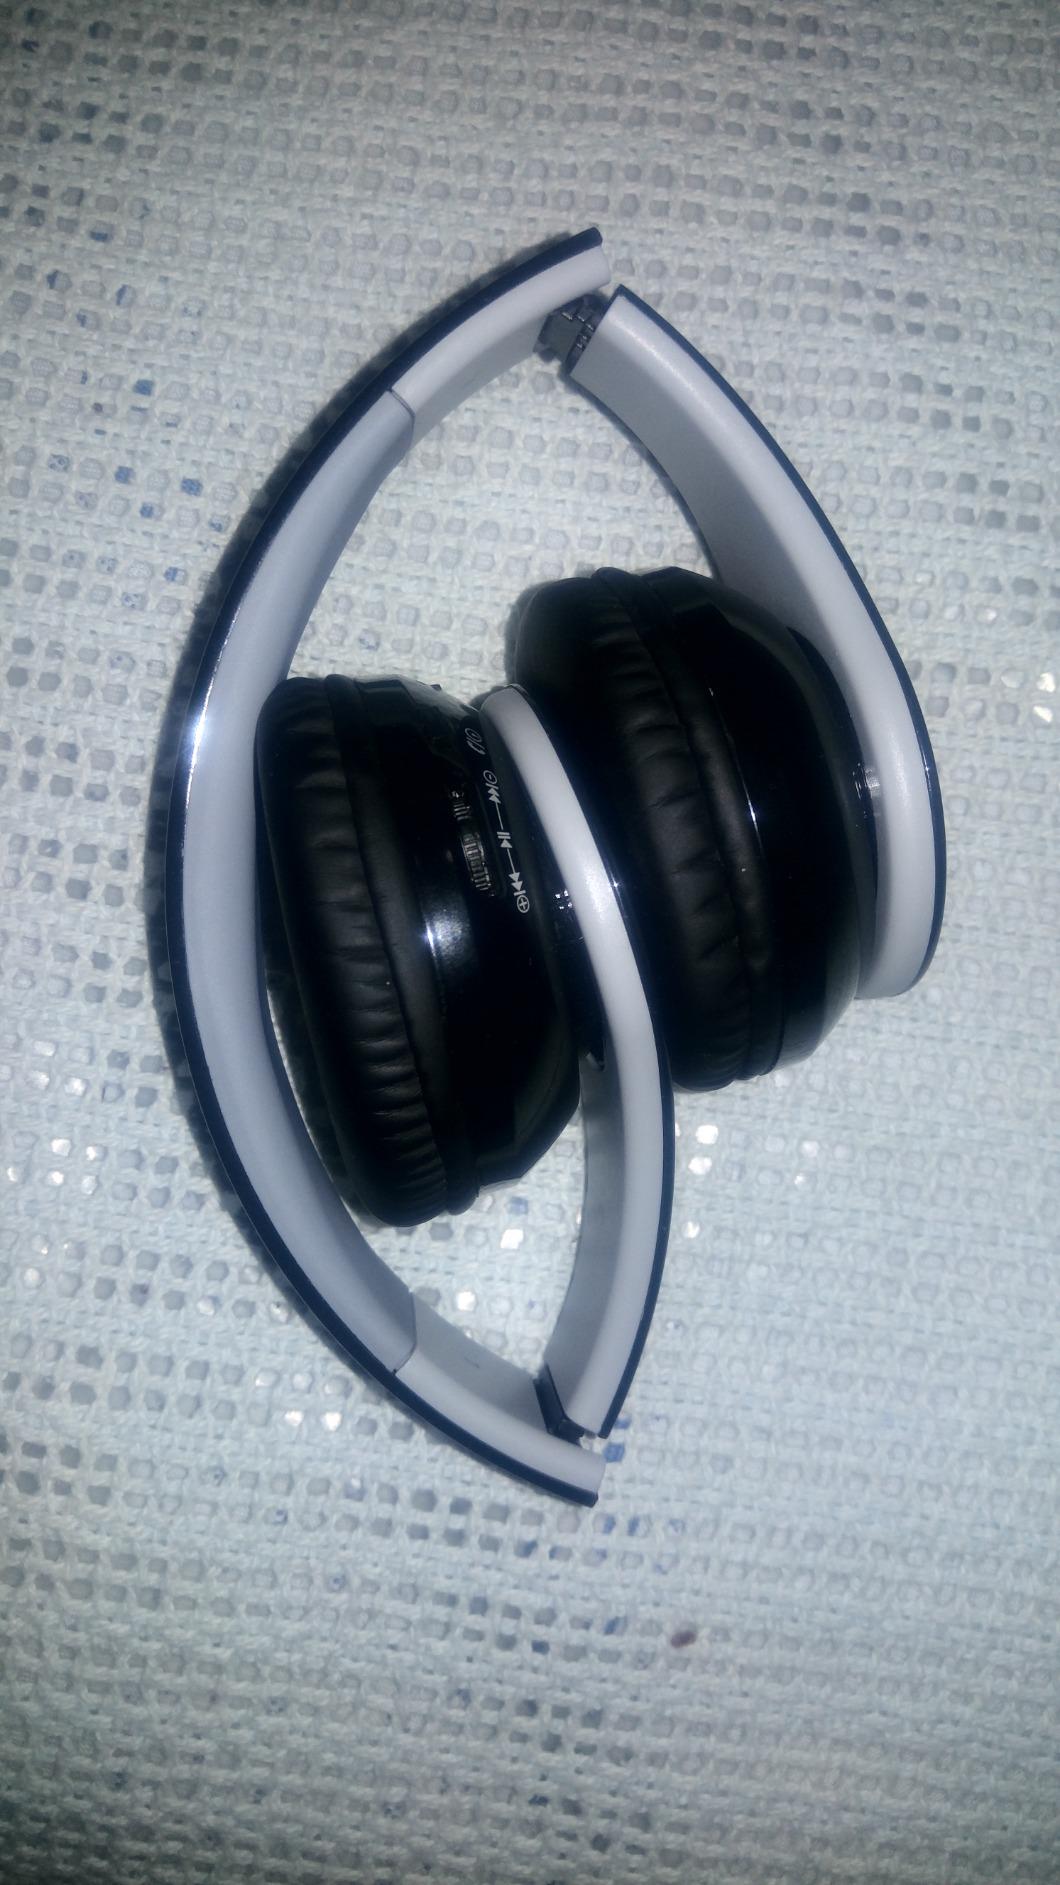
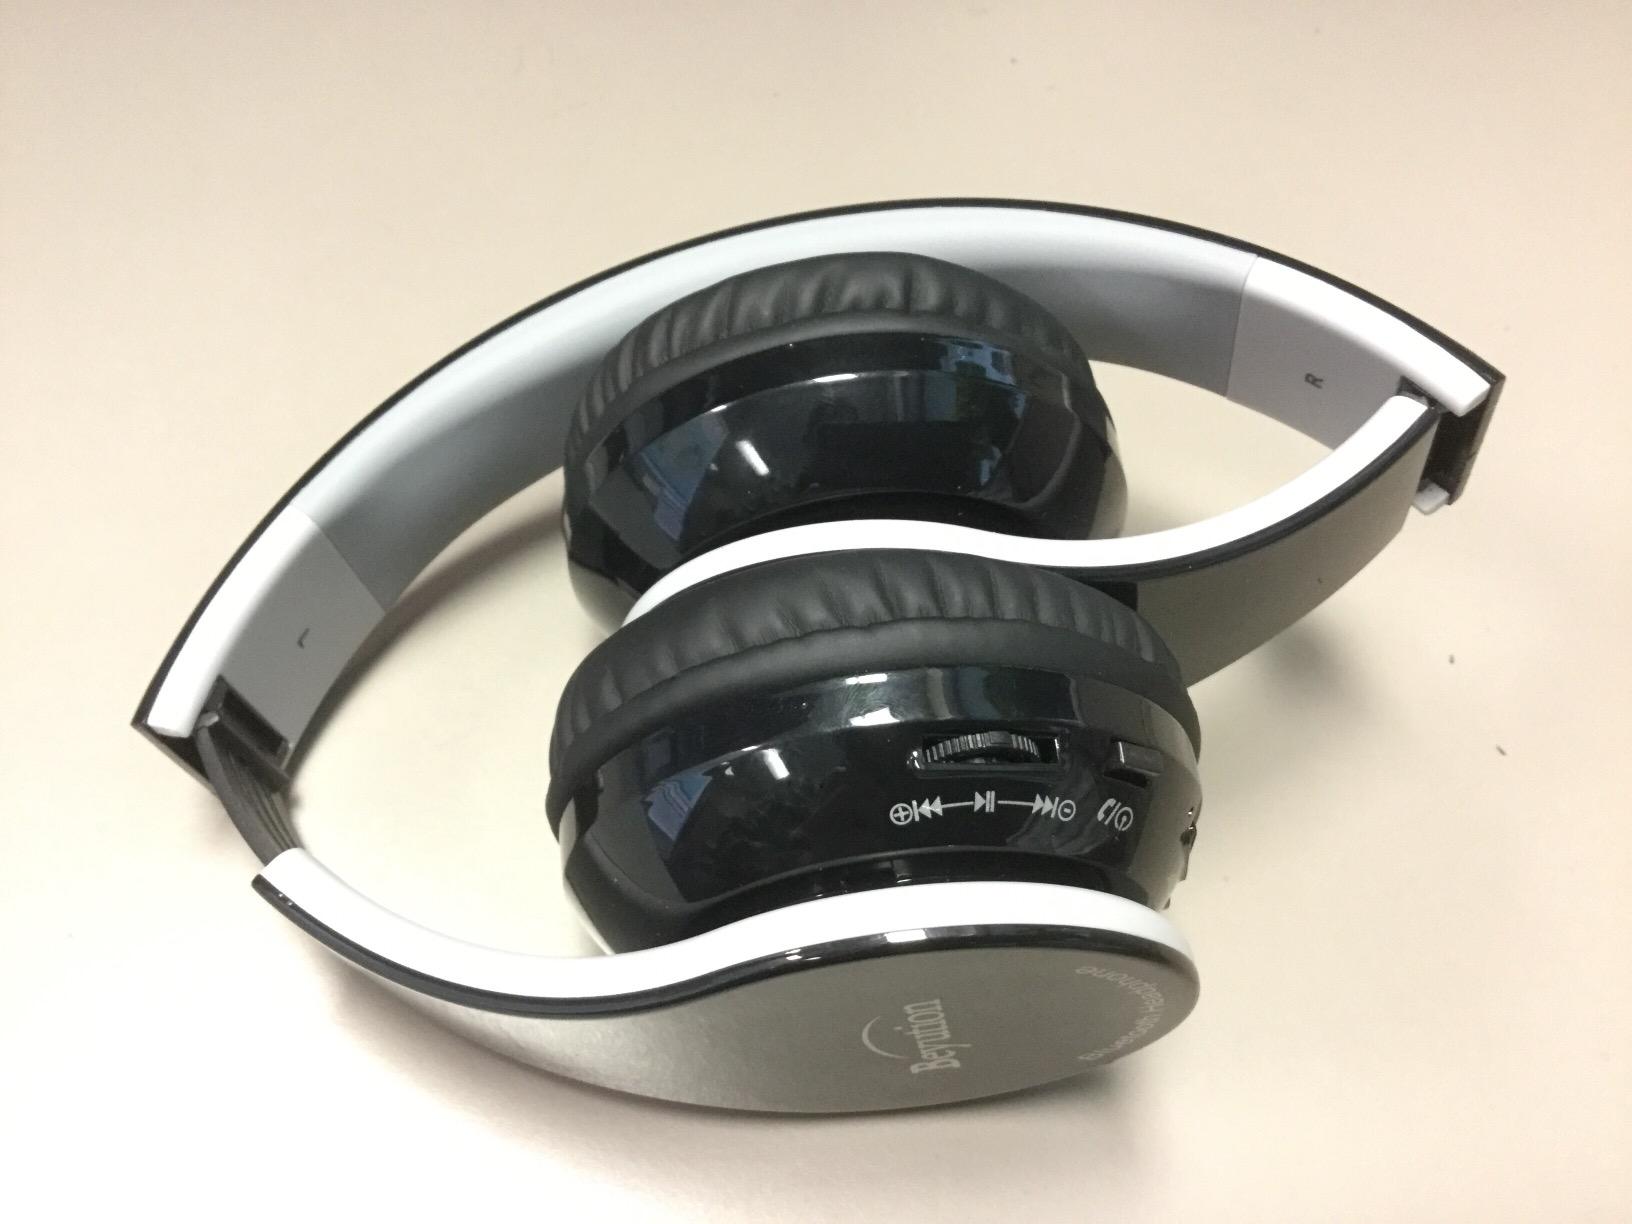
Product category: headphones
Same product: yes